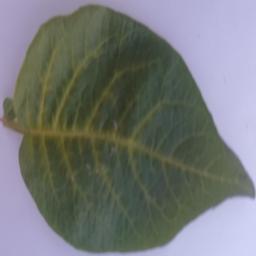
Label: Potato___Healthy